Louis I of Naples

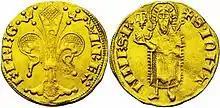
Provençal coin of "King Louis and Queen Joanna" (L· REX- E· I· REG), struck between 1349 and 1362

Louis and Joanna married in Naples on 22 August 1347, without seeking dispensation from Pope Clement VI – necessary because of their being closely related. The marriage was an attempt to secure the kingdom for Louis rather than to pacify the belligerent branches of the House of Anjou.